Nippert Stadium

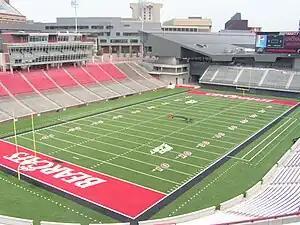
Interior view in 2006

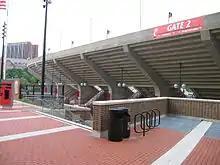
Grandstands from the exterior, 2008

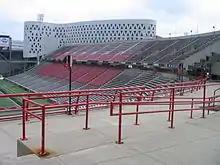
East Stands 2008

The field was lowered in 1936, allowing capacity to reach 24,000. In 1954, a small upper deck on the East sideline was completed, and named the Reed Shank Pavilion. This increased capacity to 28,000.